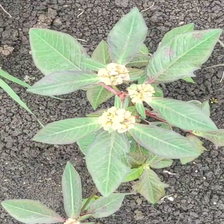
Weed species: Moti_dudhi(Euphorbia_geneculata_L)